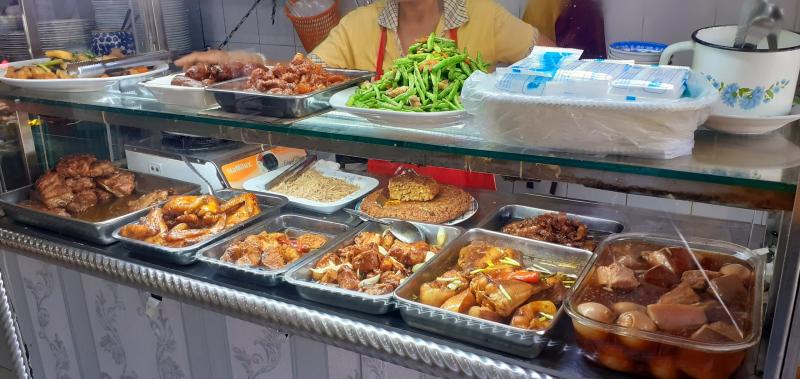
có nhiều khay đồ ăn được đặt trong tủ kính